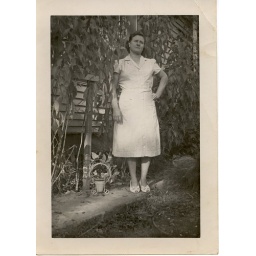
Mother Awagain in a house dress at home 1910